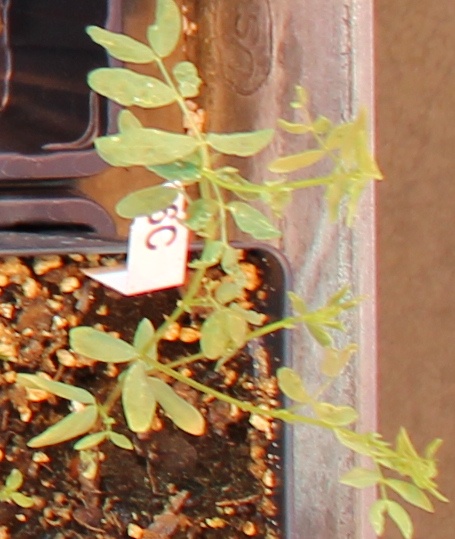
Label: Lentil